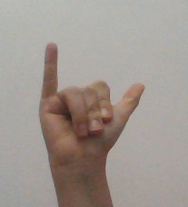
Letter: ya